Frederick Reines

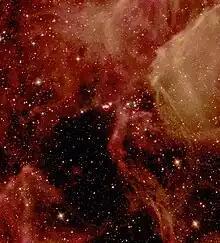
Supernova SN1987A (the bright object in the center), as seen through the Hubble Space Telescope

From then on Reines dedicated the major part of his career to the study of the neutrino's properties and interactions, which work would influence study of the neutrino for future researchers to come. Cowan left Los Alamos in 1957 to teach at George Washington University, ending their collaboration. On the basis of his work in first detecting the neutrino, Reines became the head of the physics department of Case Western Reserve University from 1959 to 1966. At Case, he led a group that was the first to detect neutrinos created in the atmosphere by cosmic rays. Reines had a booming voice, and had been a singer since childhood. During this time, besides performing his duties as a research supervisor and chairman of the physics department, Reines sang in the Cleveland Orchestra Chorus under the direction of Robert Shaw in performances with George Szell and the Cleveland Orchestra.